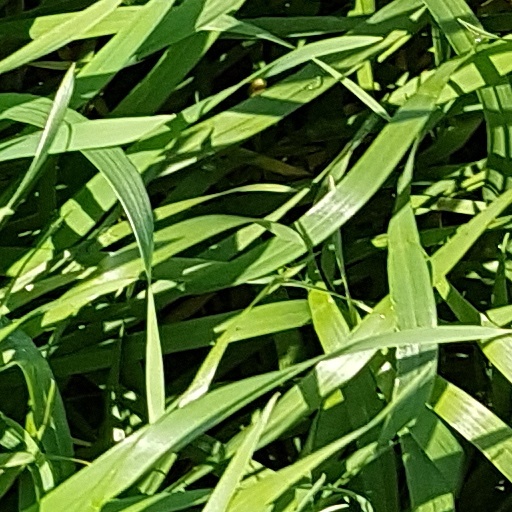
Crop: wheat